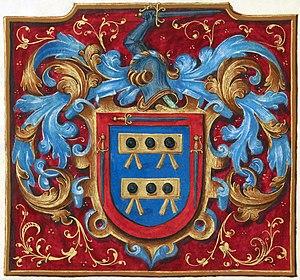
Illustration d’un blasonnement pour l'anoblissement par Philippe II d'Espagne de Alonso de Mesa et Hernando de Mesa.